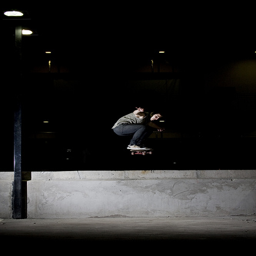
A person doing skate tricks in the dark
A skateboarder performing a trick at night in a parking lot.
A person on a skateboard performing a trick.
A skateboarder does a trick at night.
A woman jumping over a wall with a skateboard.